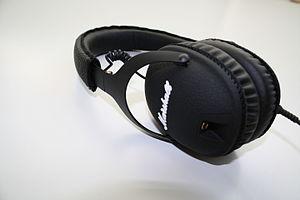
Un casque audio est un dispositif qui se place contre les oreilles et sert à restituer des contenus sonores.
L'entreprise britannique Marshall Amplification est l'un des plus grands fabricants mondiaux d'amplificateurs pour guitare électrique. Elle produit aussi des amplis pour basse, des pédales d'effets, des casques audio, des enceintes, un réfrigérateur et dernièrement un smartphone.